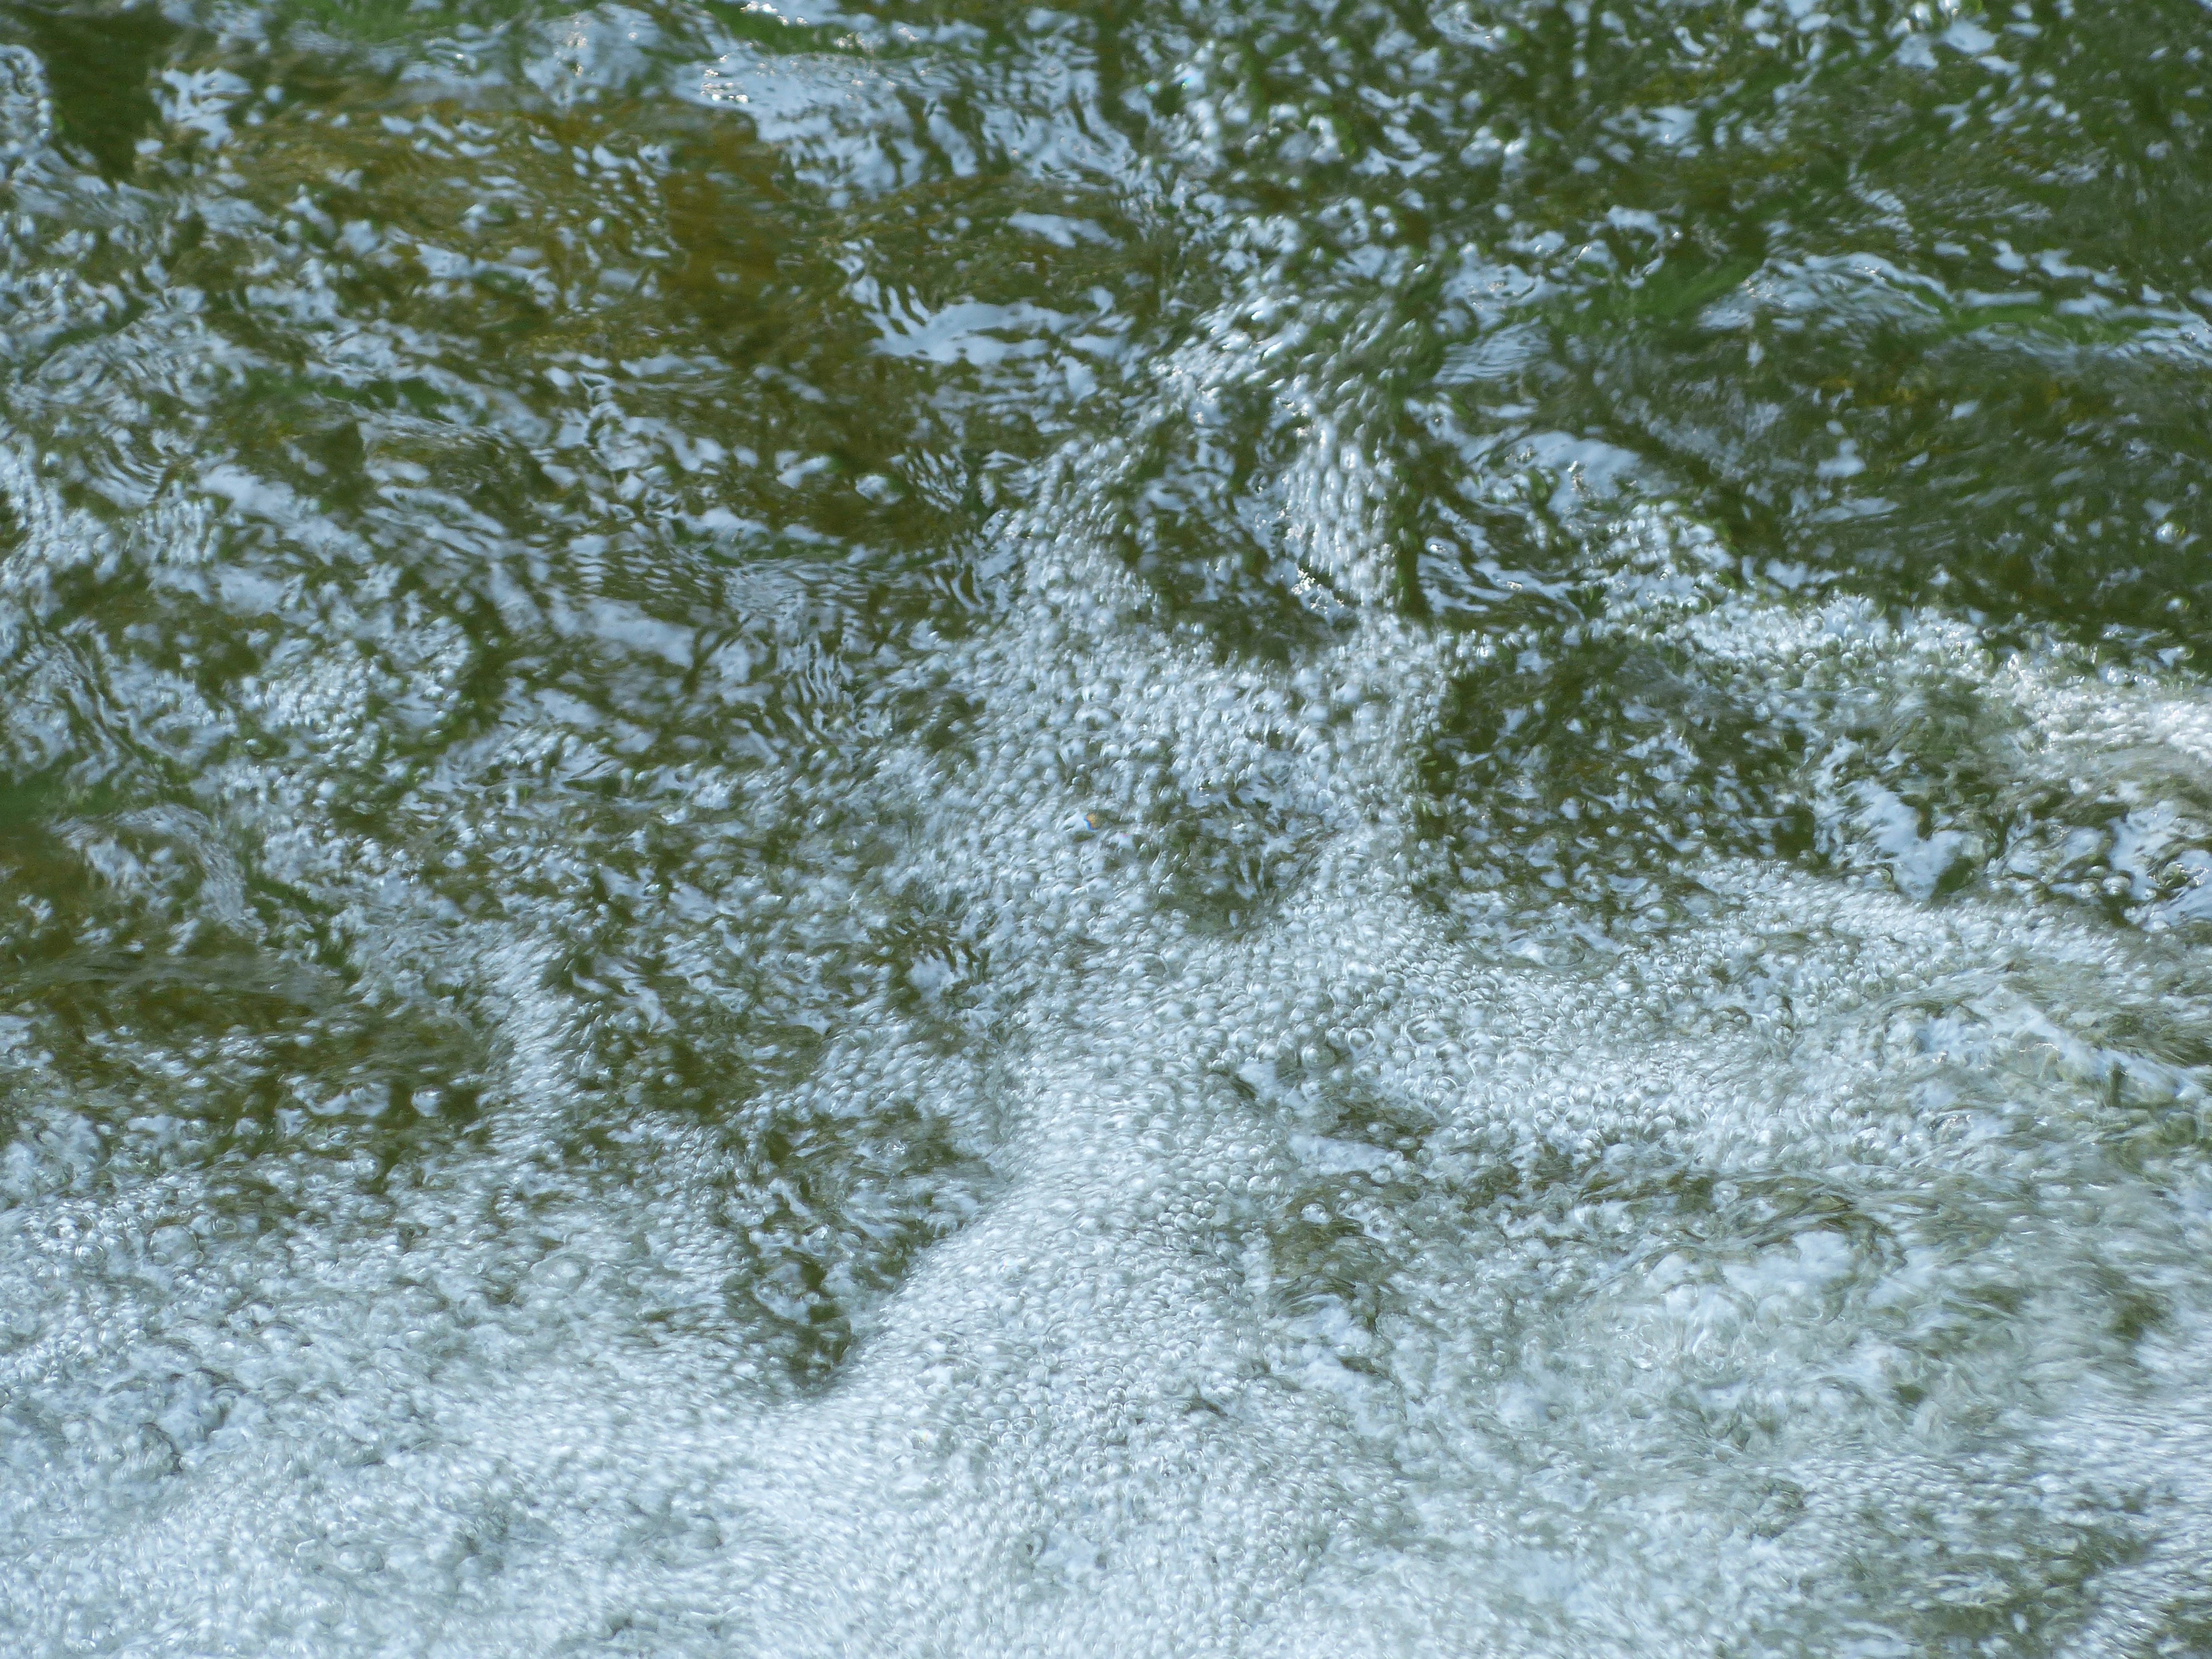
tree, water, grass, snow, winter, texture, leaf, frost, ice, green, weather, soil, bubble, source, blow, bach, swirls, freezing, water surface, air bubbles